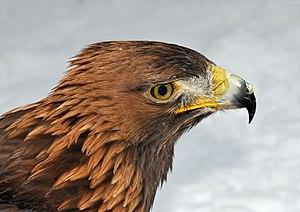
Portrait d'un Aigle royal, photographié près de Springe, en Allemagne.